Shakespeare attribution studies

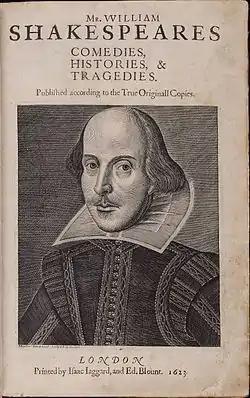
Title page of "Mr. William Shakespeares Comedies, Histories, & Tragedies" (1623), commonly referred to as the First Folio, which established the canonical status of the 36 plays included therein.

Shakespeare attribution studies is the scholarly attempt to determine the authorial boundaries of the William Shakespeare canon, the extent of his possible collaborative works, and the identity of his collaborators. The studies, which began in the late 17th century, are based on the axiom that every writer has a unique, measurable style that can be discriminated from that of other writers using techniques of textual criticism originally developed for biblical and classical studies. The studies include the assessment of different types of evidence, generally classified as internal, external, and stylistic, of which all are further categorised as traditional and non-traditional.